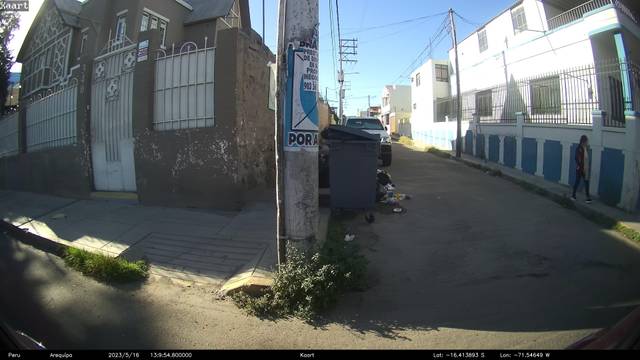
Region: Peru
Coordinates: -16.414, -71.546